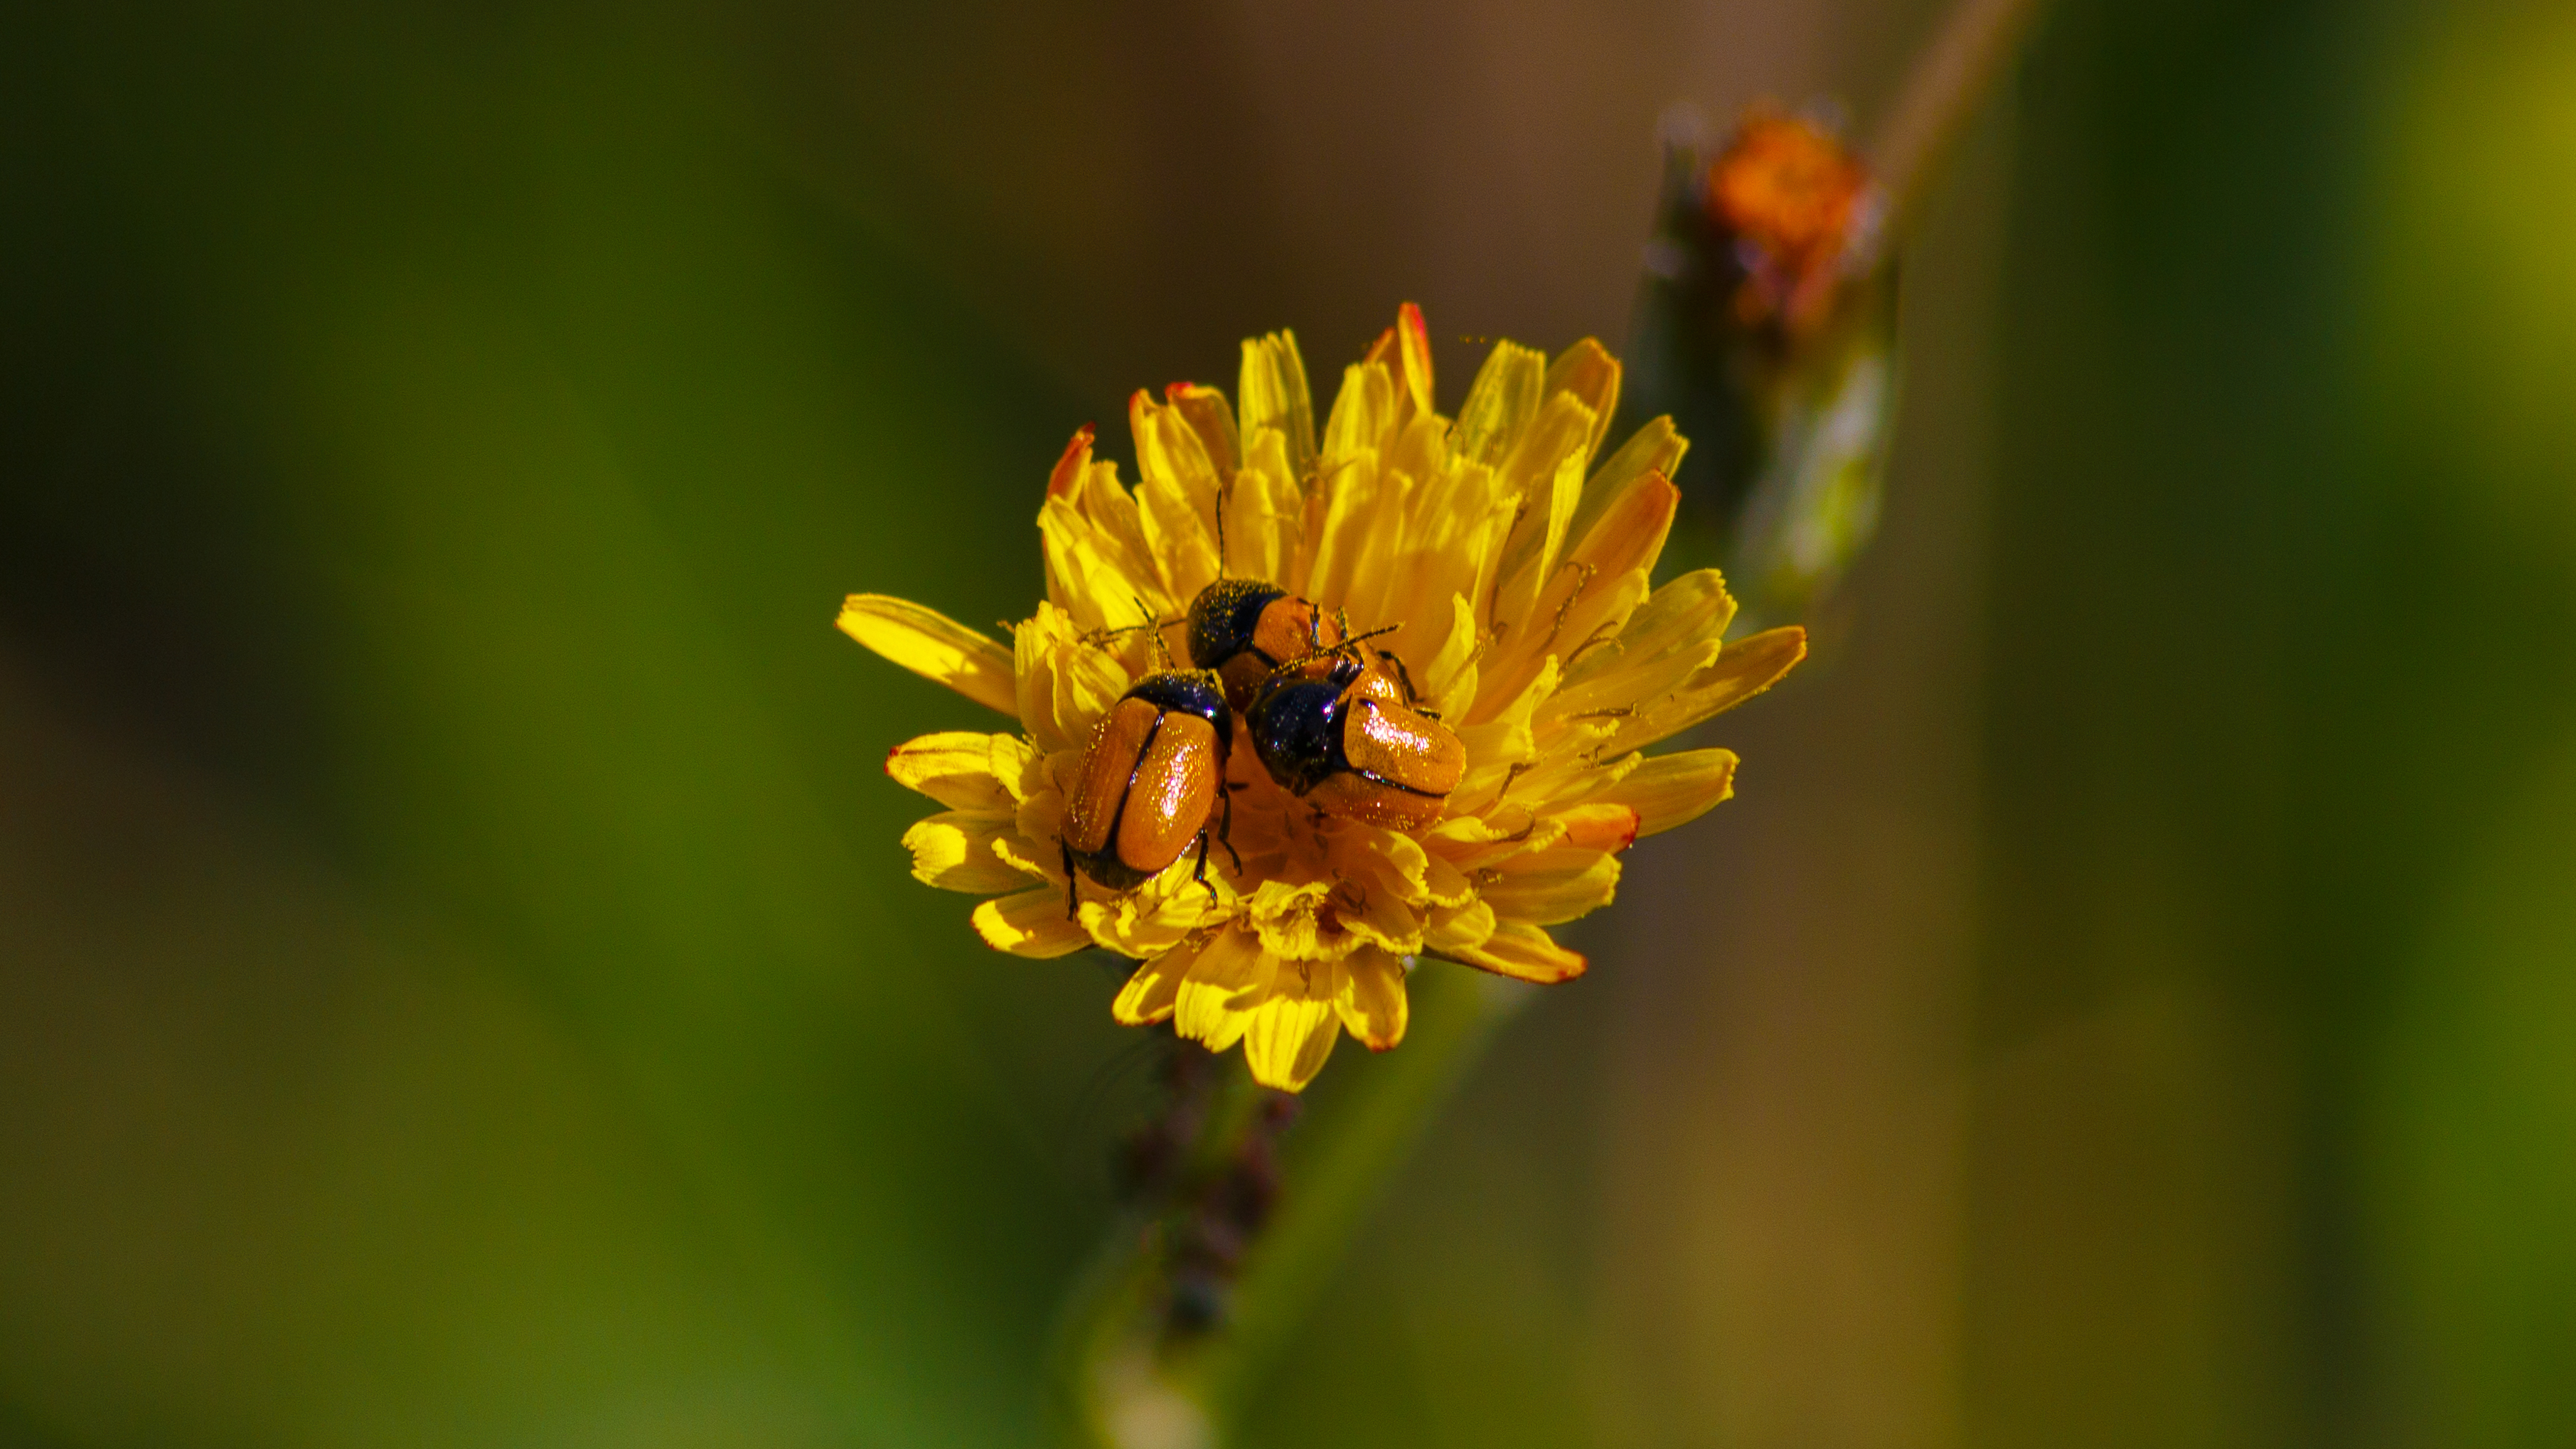
nature, blossom, plant, photography, sunlight, leaf, flower, petal, pollen, green, insect, macro, botany, yellow, closeup, flora, fauna, wildflower, close up, bee, nectar, saintelucie, macro photography, honey bee, plant stem